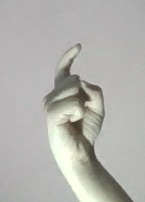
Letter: ra